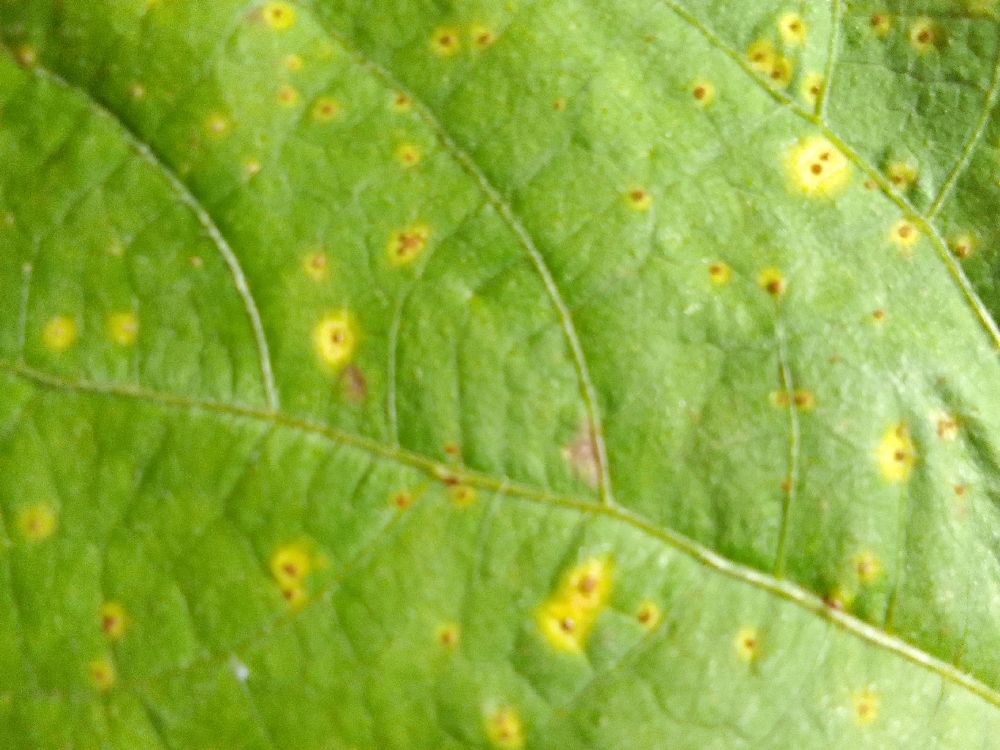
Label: rust